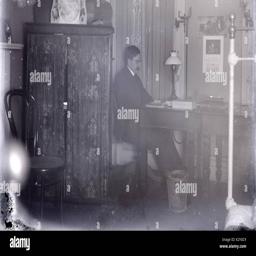
antique c1910 photograph , man at his desk with books .